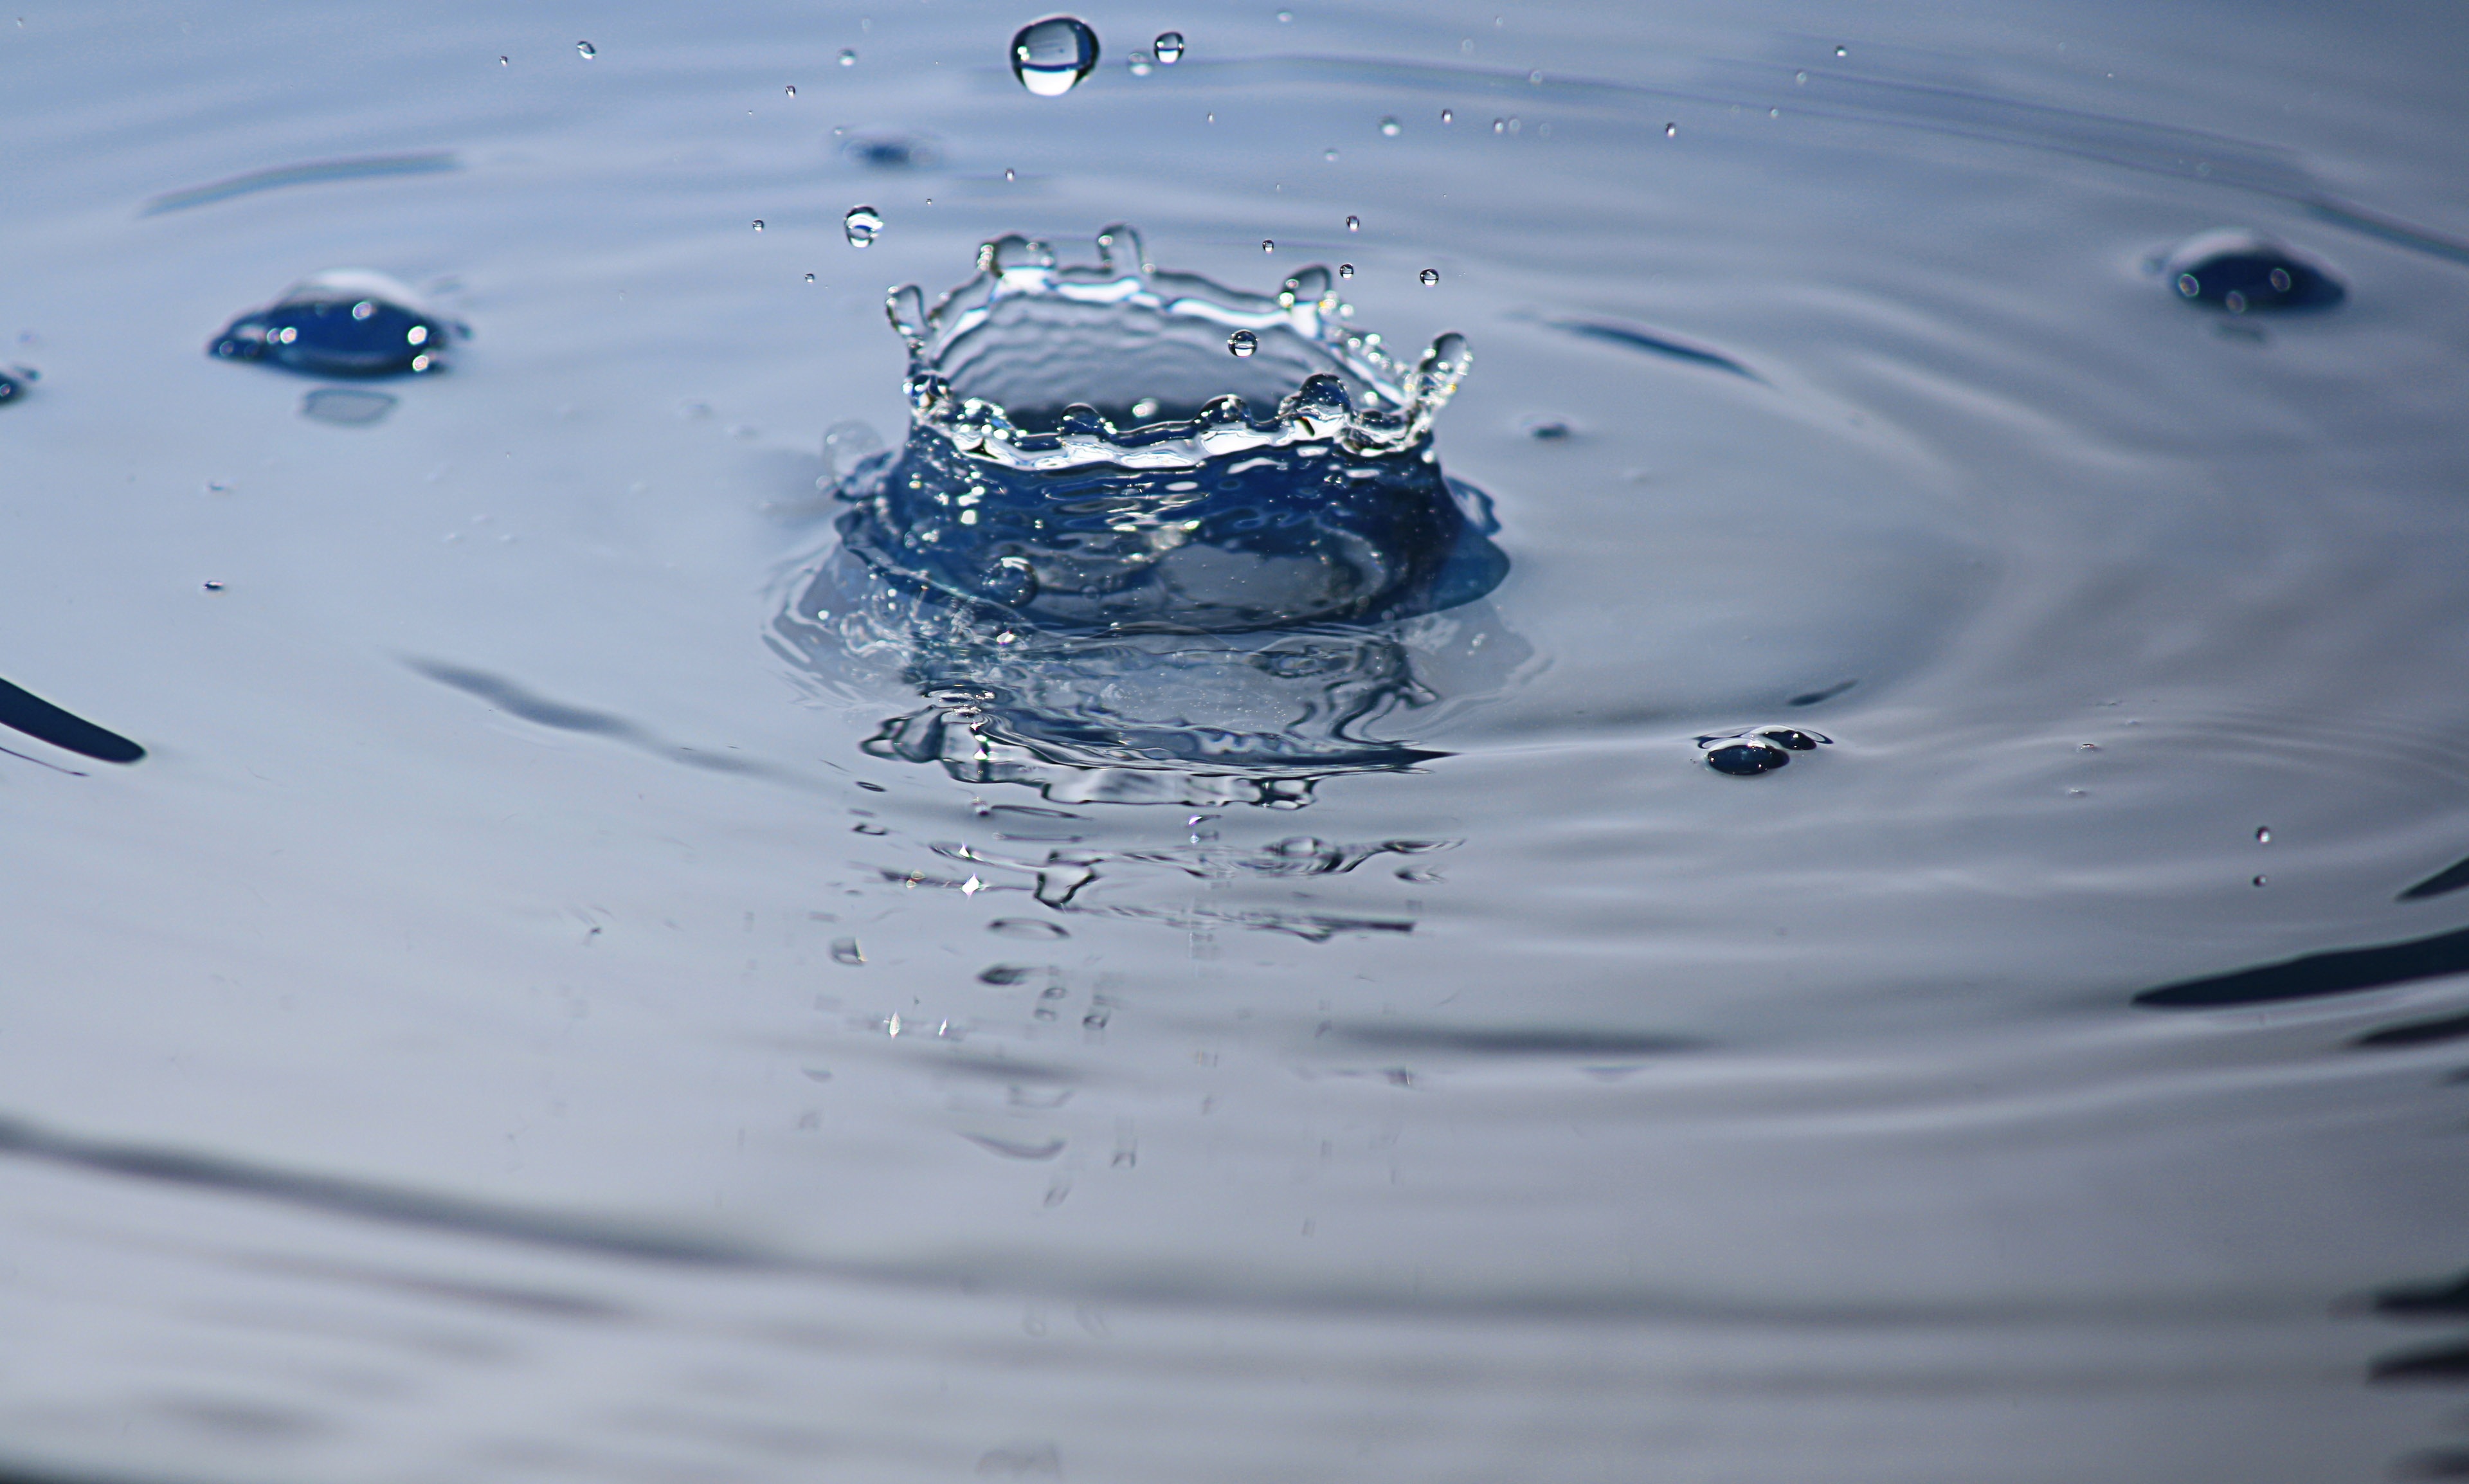
water, snow, winter, drop, liquid, white, wave, glass, ice, reflection, macro, weather, blue, surface tension, drip, hochspringender high drop, drop of water, water feature, freezing, macro photography, pipette